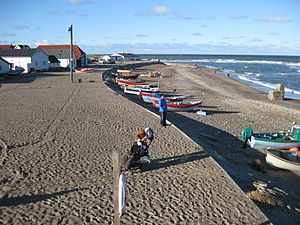
Klitmøller
Klitmøller, Thy
Klitmøller er en by og tidligere ladeplads i Thy, beliggende 10 km sydvest for Hanstholm og 17 km nordvest for Thisted. Byen har 1.022 indbyggere, men dette befolkningstal mangedobles i sommerhalvåret grundet sommerhusgæster. Byen hører til Thisted Kommune og ligger i Region Nordjylland.